The Roanoke Times

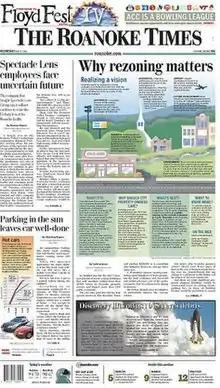
The July 27, 2005 front page of"The Roanoke Times"

The Roanoke Times is the primary newspaper in Southwestern Virginia and is based in Roanoke, Virginia, United States. It is published by Lee Enterprises. In addition to its headquarters in Roanoke, it maintains a bureau in Christiansburg, covering the eastern New River Valley and Virginia Tech.